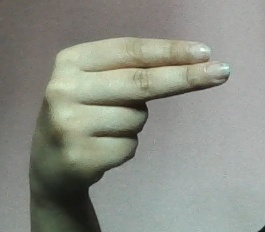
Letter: ain